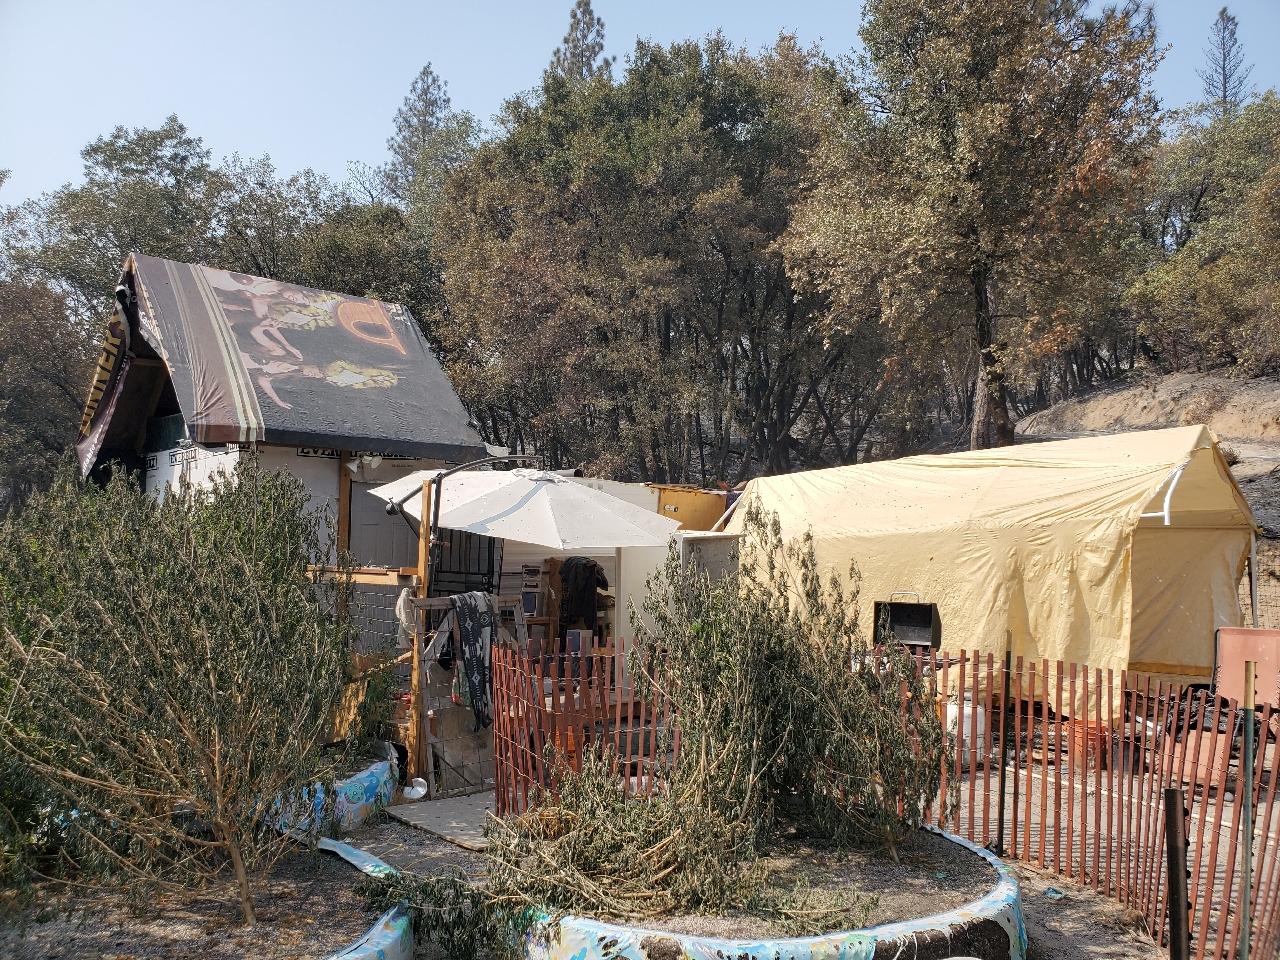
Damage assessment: no_damage